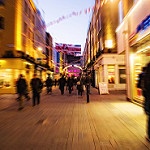
Scene: Outdoor